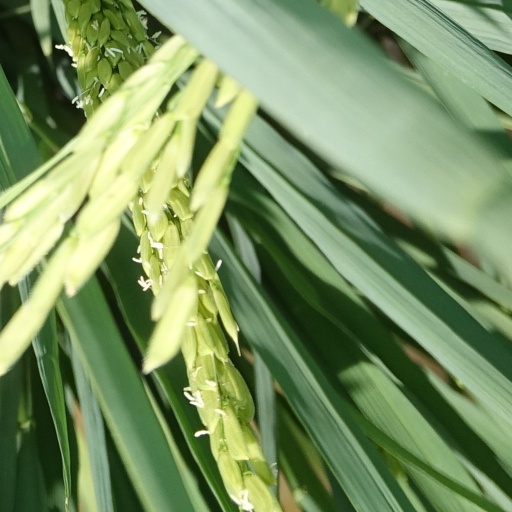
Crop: rice